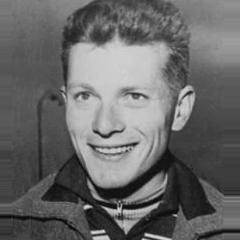
Age: 21